Manasses Guth Covered Bridge

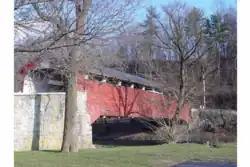
Manasses Guth Covered Bridge in September 2012

Manasses Guth Covered Bridge is a historic wooden covered bridge located at South Whitehall Township, Lehigh County, Pennsylvania. It is a , Burr Truss bridge, constructed in 1858, and rebuilt in 1882. It has vertical siding. It crosses Jordan Creek.